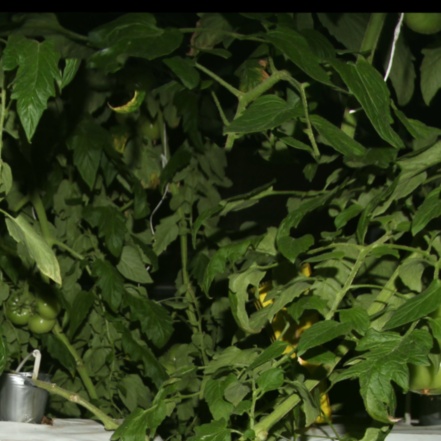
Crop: tomato